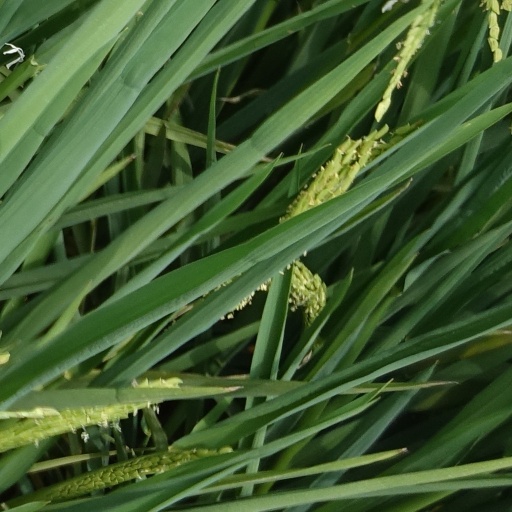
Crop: rice